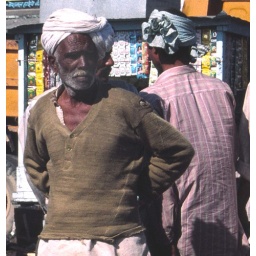
An old soldier, waiting at a bus stop. The blue turban being worn in the back is unusual.